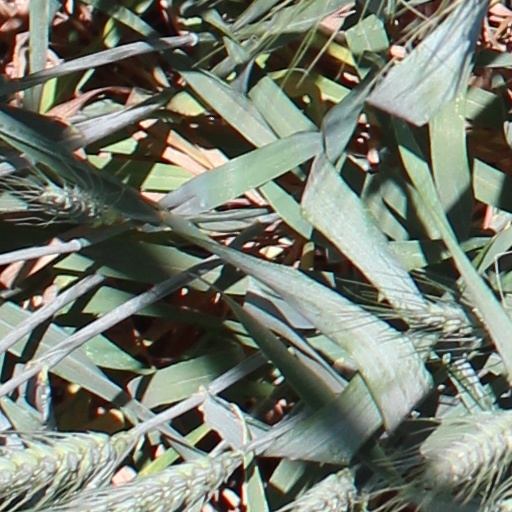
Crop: wheat